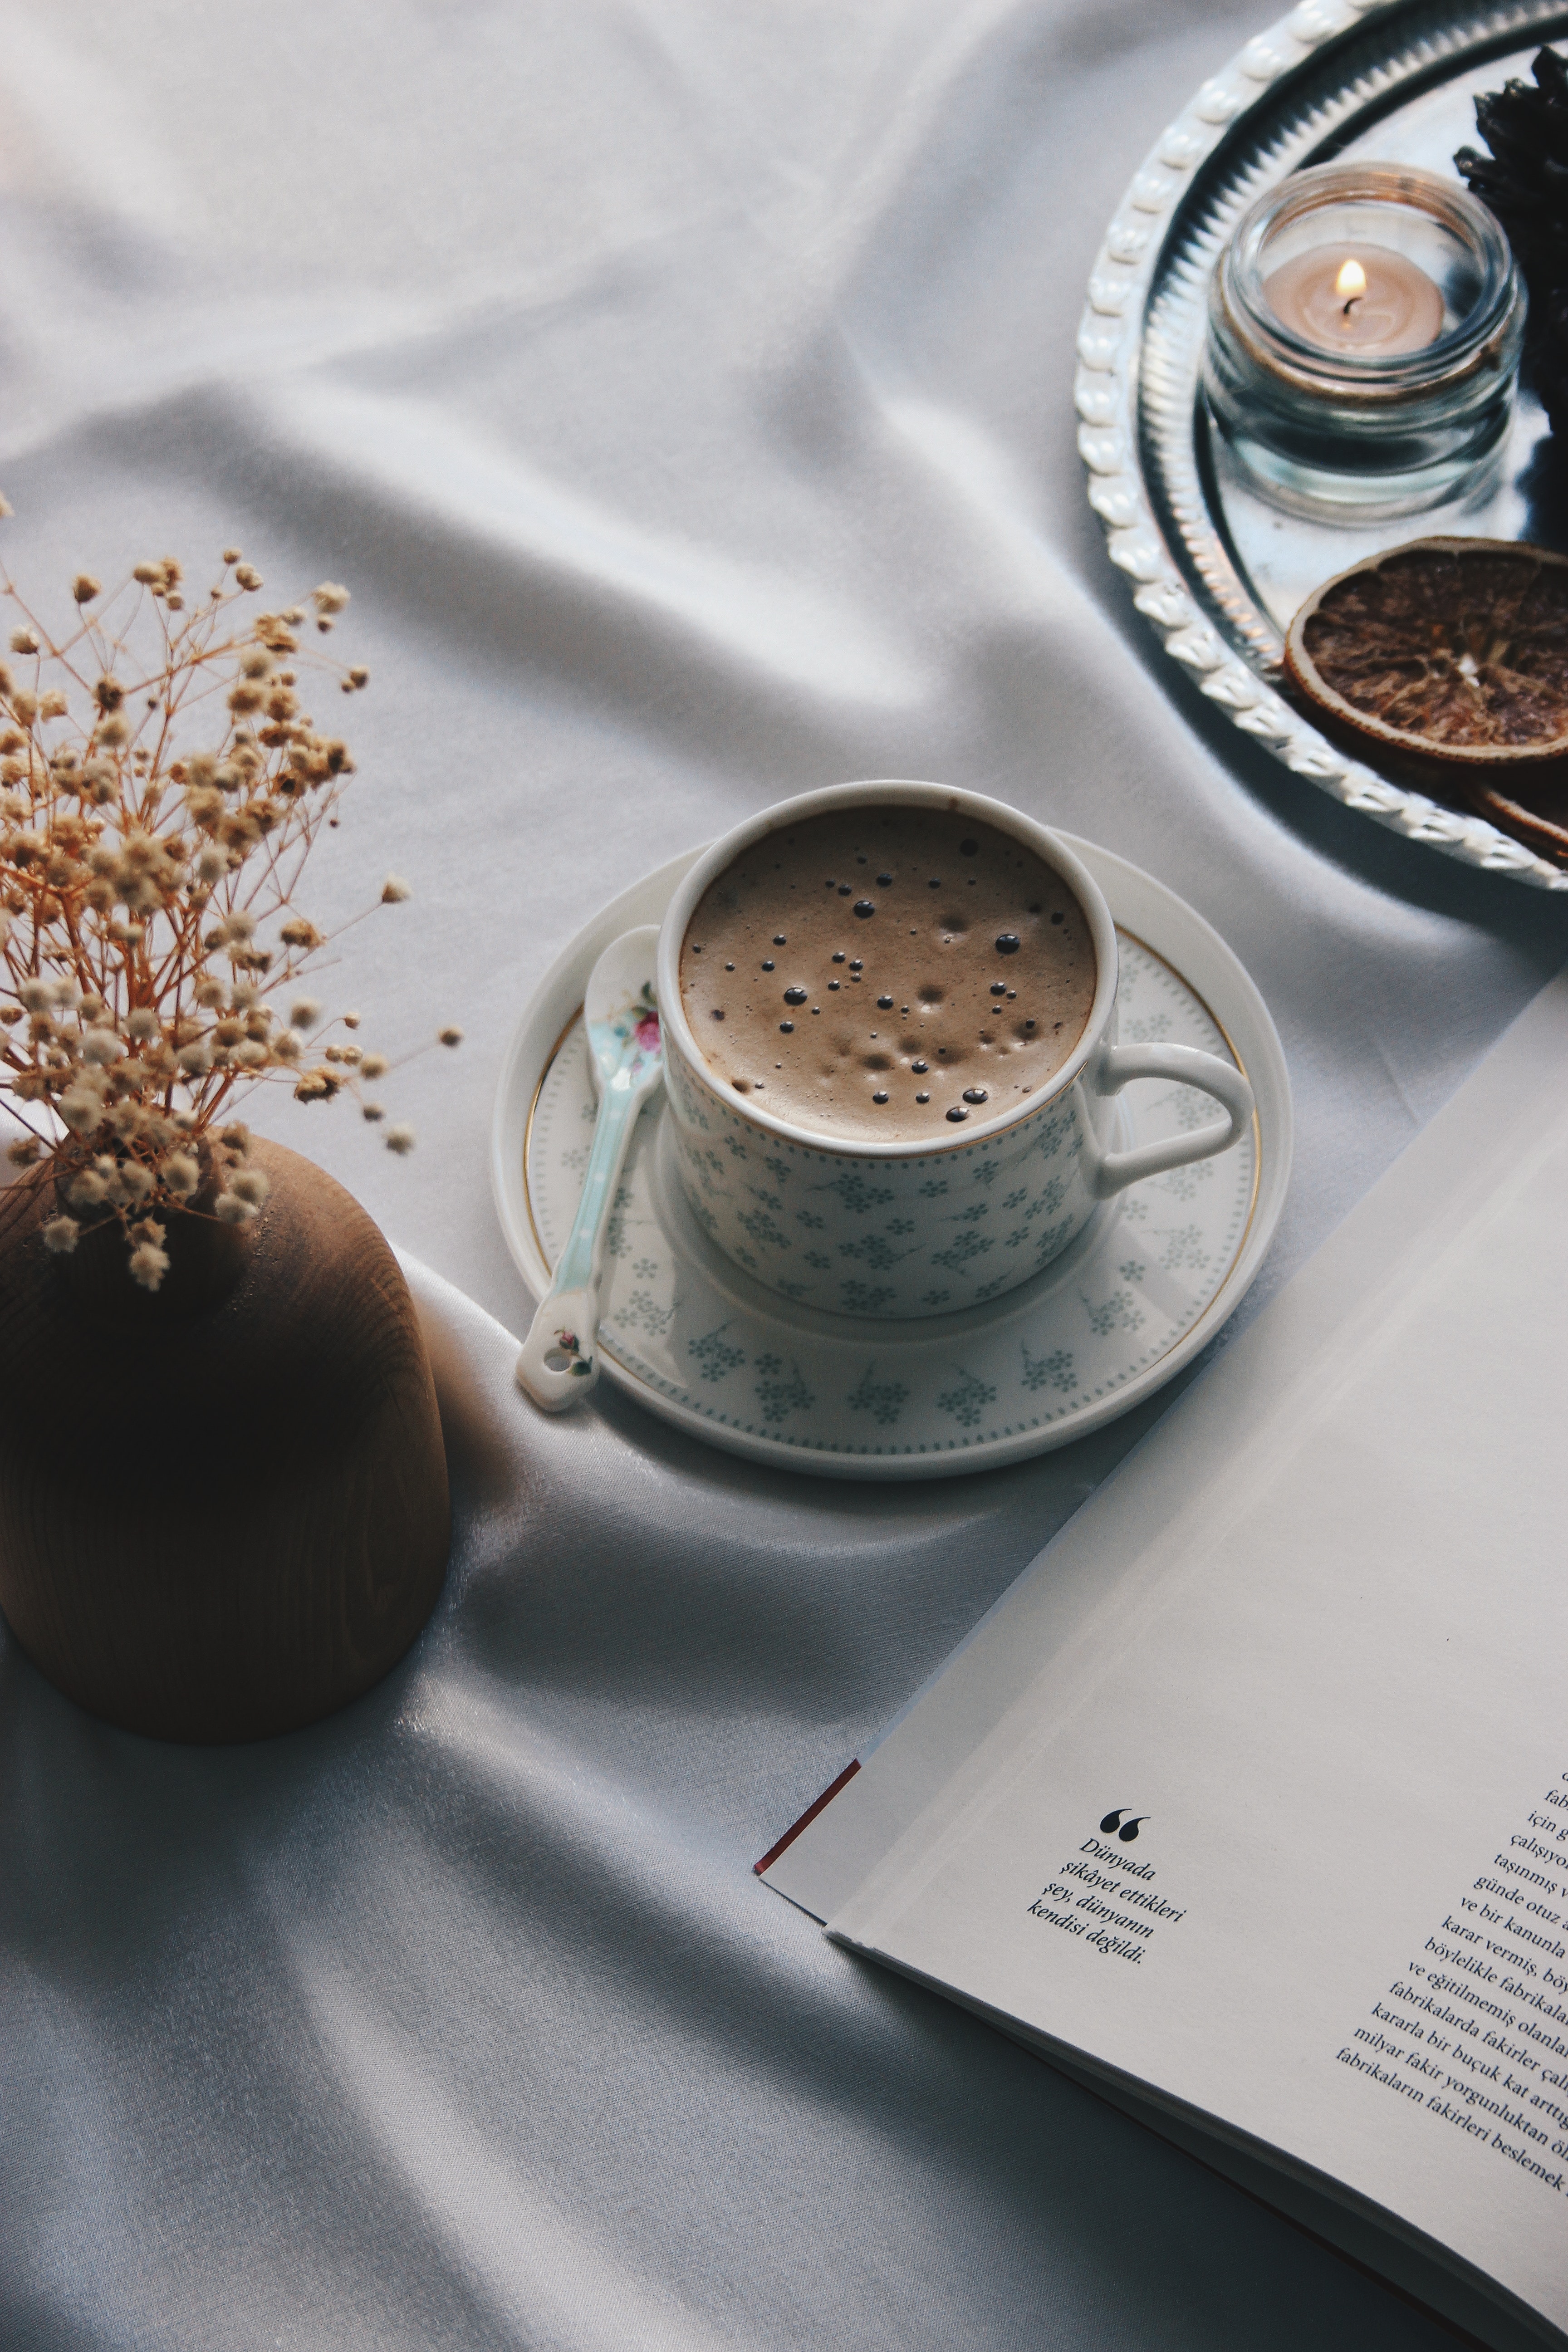
food, tableware, drinkware, dishware, cup, ingredient, serveware, liquid, coffee cup, cuisine, dish, drink, plate, coffee, recipe, saucer, Single origin coffee, sweetness, twig, finger food, tablecloth, dessert, cutlery, circle, kitchen utensil, linens, spoon, still life photography, napkin, herb, Java coffee, table, glass, teacup, espresso, snack, white coffee, coffee milk